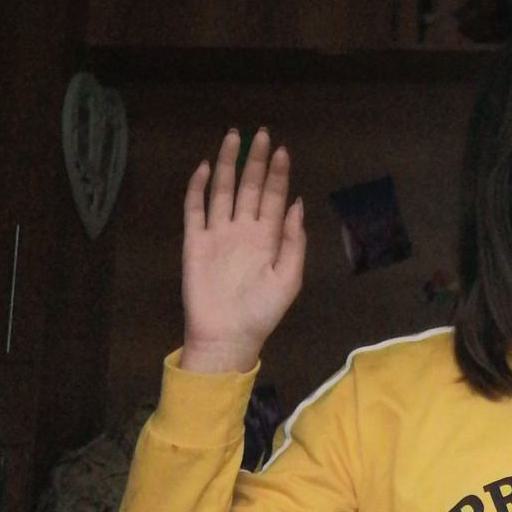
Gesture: palm